Question: What is the weather like?
Tambaya: Ya yanayi yake?
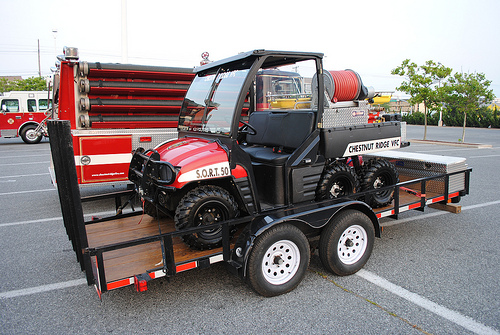
Answer: Sunny.
Amsa: Rana.